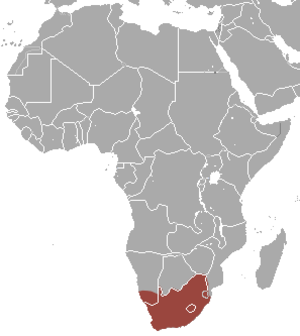
Le Lièvre des buissons ou Lièvre des rochers est une espèce de lièvre, mammifère terrestre de la famille des Léporidés, décrit par Frédéric Cuvier en 1823.